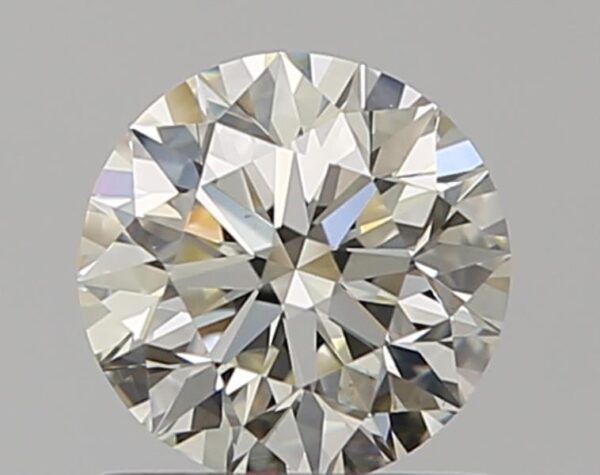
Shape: round
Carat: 0.77
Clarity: VS1
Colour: L
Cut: EX
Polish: EX
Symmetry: EX
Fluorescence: F
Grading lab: GIA
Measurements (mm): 5.79 x 5.83 x 3.68